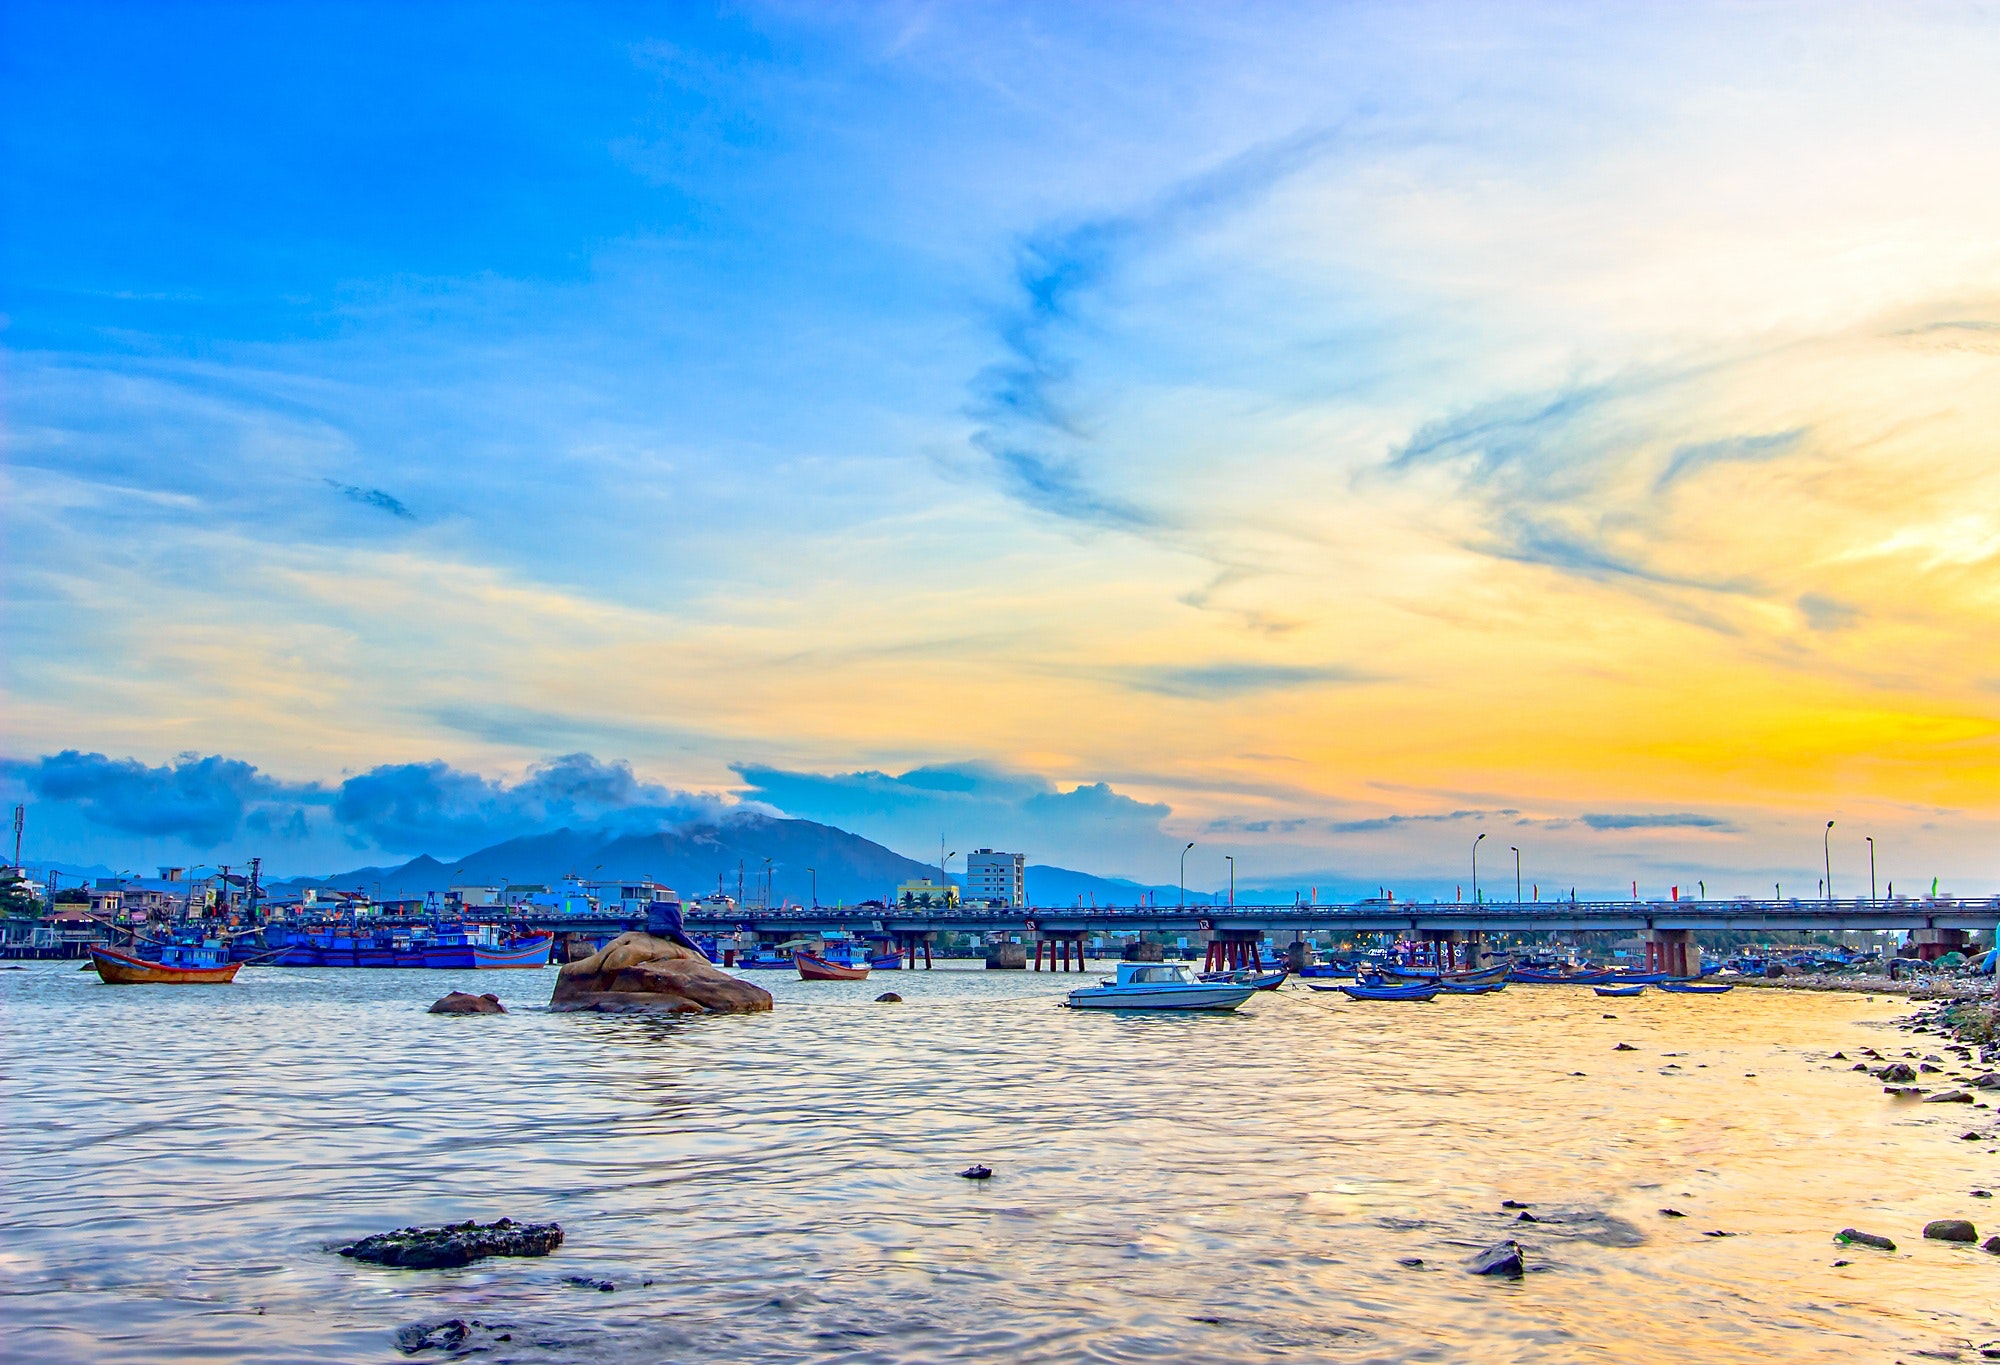
sky, cloud, water, blue, sea, horizon, evening, ocean, morning, coast, calm, tourism, vacation, sunset, atmosphere, boat, mountain, river, harbor, sunlight, beach, reflection, landscape, vehicle, city, dusk, bay, sunrise, port, coastal and oceanic landforms, meteorological phenomenon, lake, winter, fishing vessel, watercraft